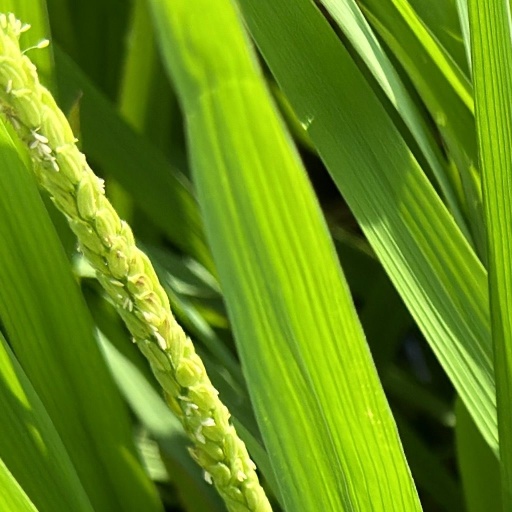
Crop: rice